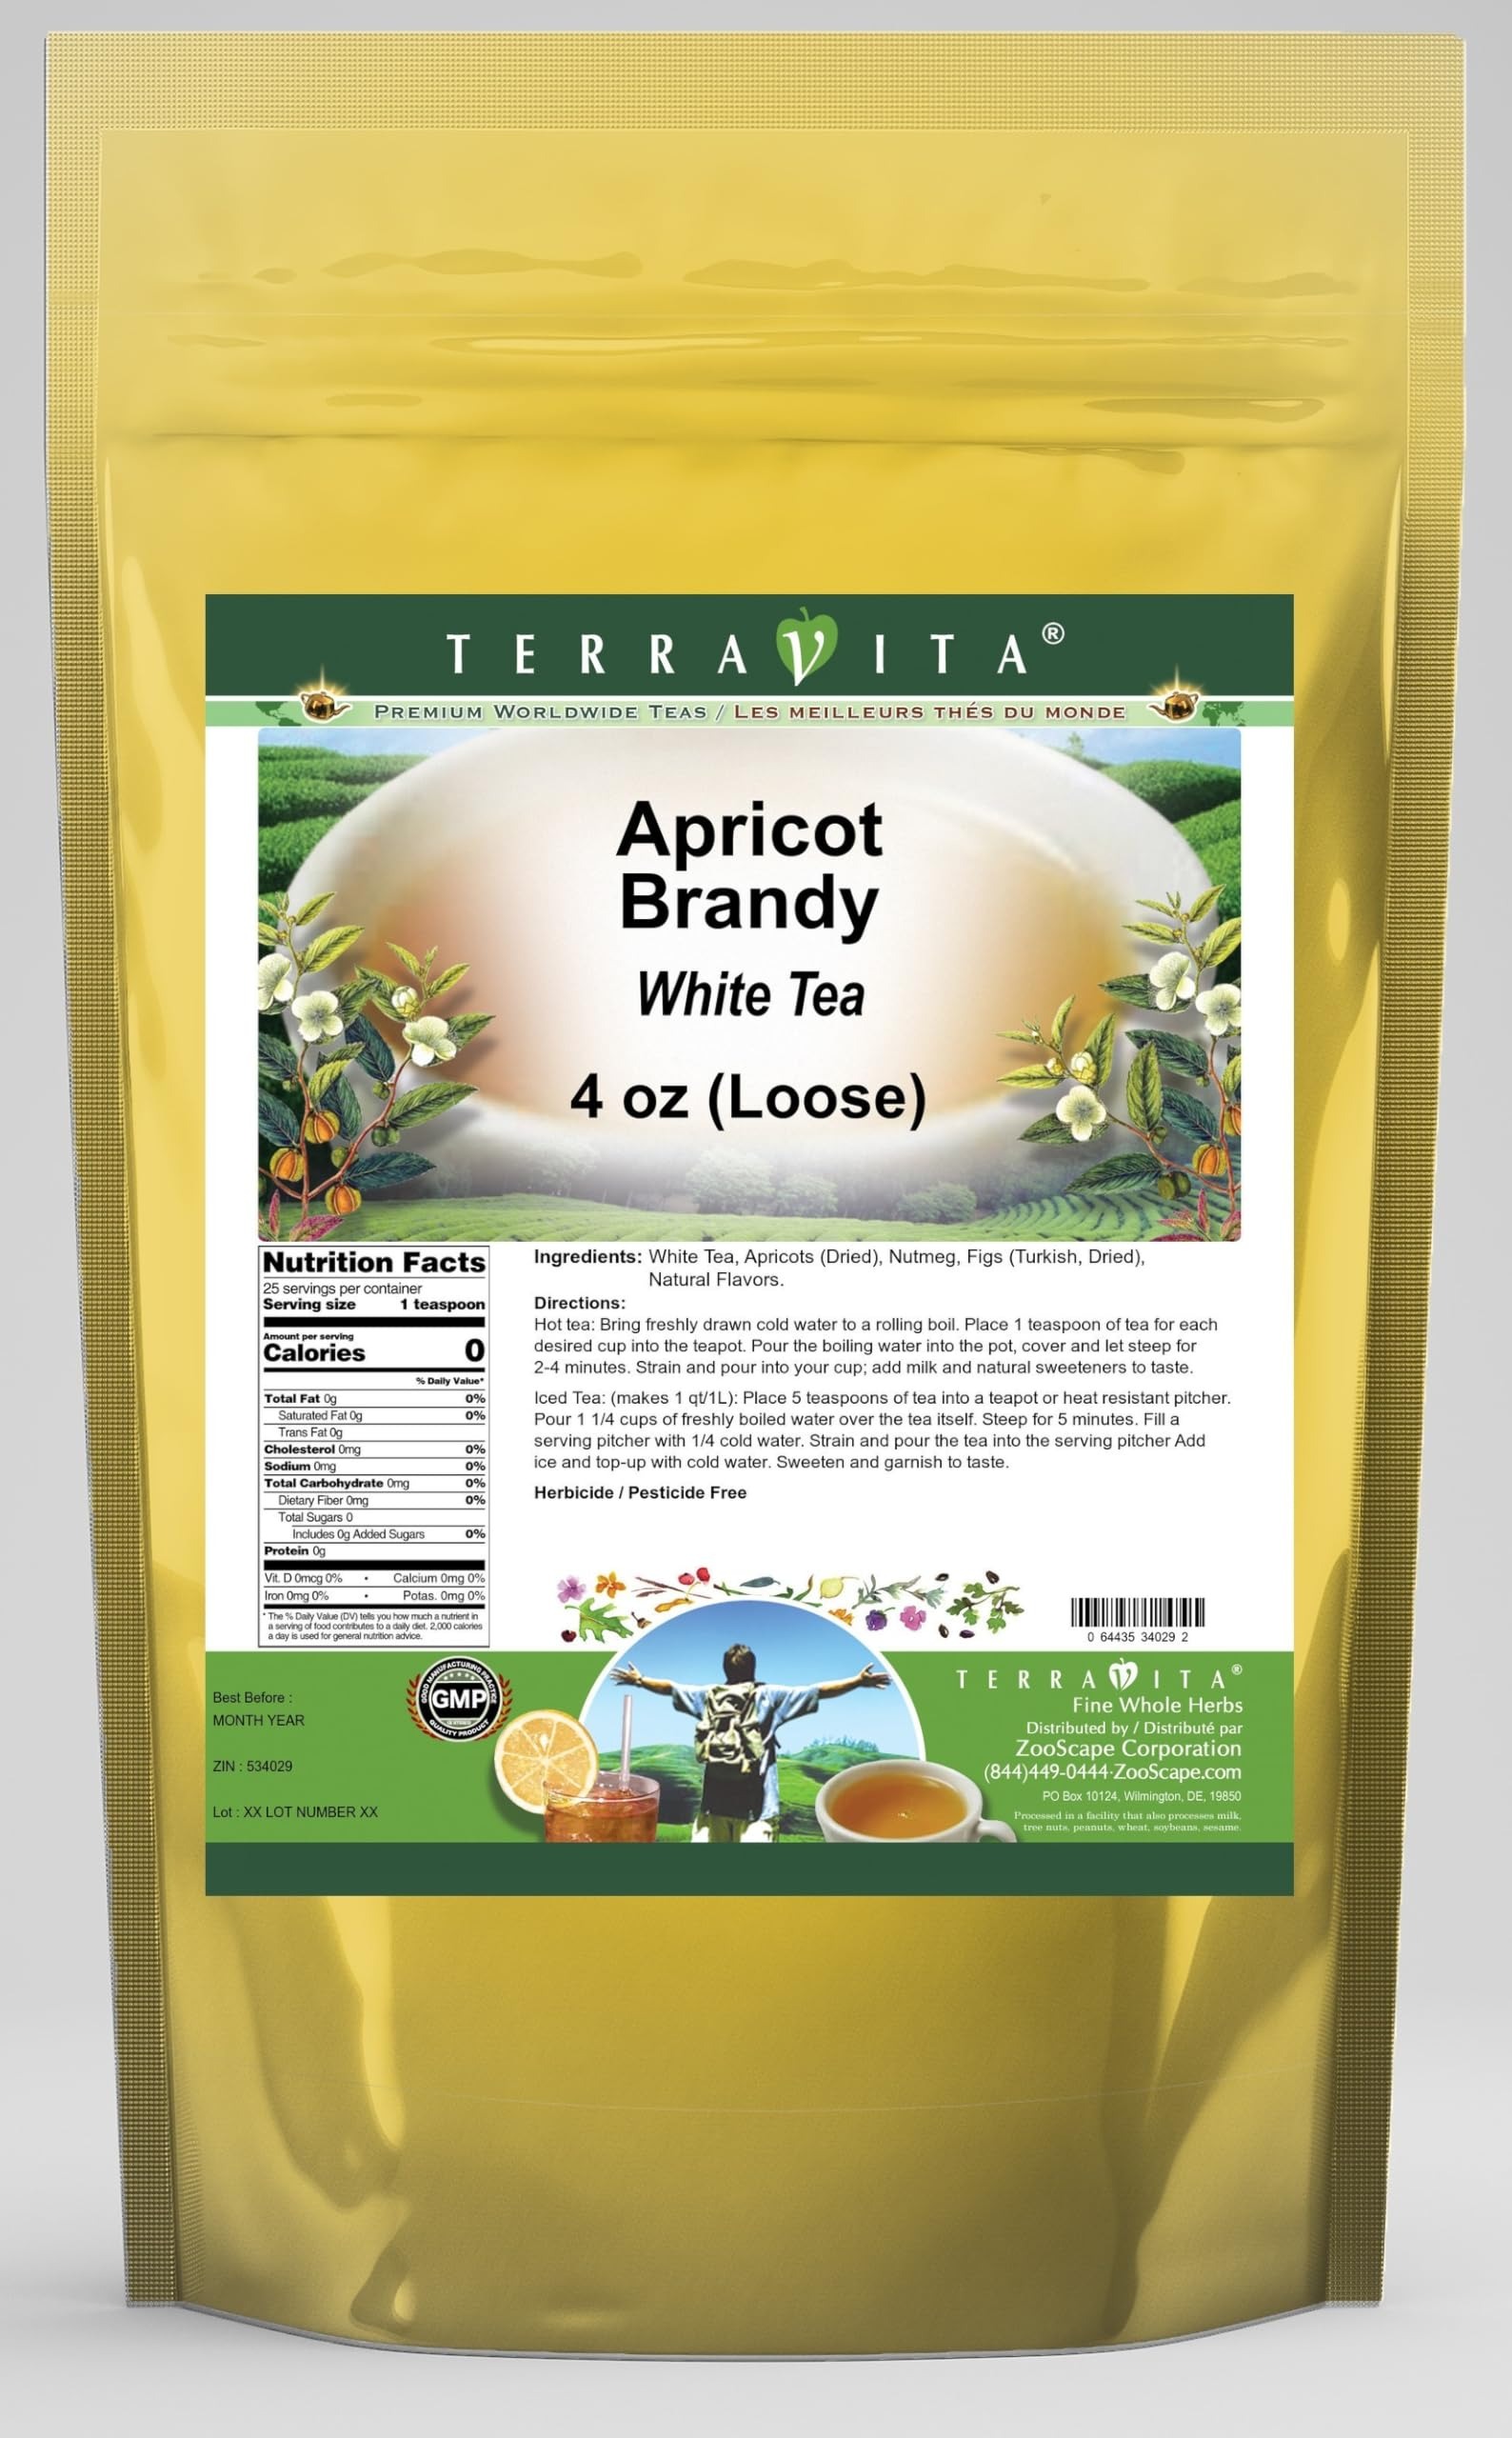
Item Name: Apricot Brandy White Tea (Loose) (4 oz, ZIN: 534029)
Bullet Point 1: Our Apricot Brandy White Tea is a mouth-watering flavored White tea with Apricots, Nutmeg and Figs that you can enjoy all year round! The aroma and Apricot Brandy flavor is a delight! - Ingredients: White tea, Apricots, Nutmeg, Figs and Natural Apricot Brandy Flavor.
Bullet Point 2: No fillers.
Bullet Point 3: Manufacturer: TerraVita
Bullet Point 4: Size: 4 oz
Bullet Point 5: Loose Leaf White Tea - Packed in a convenient upright pouch!
Product Description: Our Apricot Brandy White Tea is a mouth-watering flavored White tea with Apricots, Nutmeg and Figs that you can enjoy all year round! The aroma and Apricot Brandy flavor is a delight! - Ingredients: White tea, Apricots, Nutmeg, Figs and Natural Apricot Brandy Flavor. - Hot tea brewing method: Bring freshly drawn cold water to a rolling boil. Place 1 teaspoon of tea for each desired cup into the teapot. Pour the boiling water into the pot, cover and let steep for 2-4 minutes. Strain and pour into your cup; add milk and natural sweeteners to taste. - Iced tea brewing method: (to make 1 liter/quart): Place 5 teaspoons of tea into a teapot or heat resistant pitcher. Pour 1 1/4 cups of freshly boiled water over the tea itself. Steep for 5 minutes. Fill a serving pitcher with 1/4 cold water. Strain and pour the tea into the serving pitcher Add ice and top-up with cold water. Sweeten and garnish to taste. - TerraVita is an exclusive line of premium-quality, natural source products that use only the finest, purest and most potent ingredients found around the world. TerraVita is hallmarked by the highest possible standards of purity, potency, stability and freshness. All of our products are prepared with the highest elements of quality control, from raw materials through the entire manufacturing process, up to and including the moment that the bottles or bags are sealed for freshness and shipped out to you. Our highest possible standards are certified by independent laboratories and backed by our personal guarantee. - TerraVita exists to meet and ensure your family's health and wellness without the harmful effects of chemicals and health products. We strive to make all of our products affordable and reliable and are constantly searching the market to maintain our affordability a
Value: 4.0
Unit: Ounce

Price: 30.01